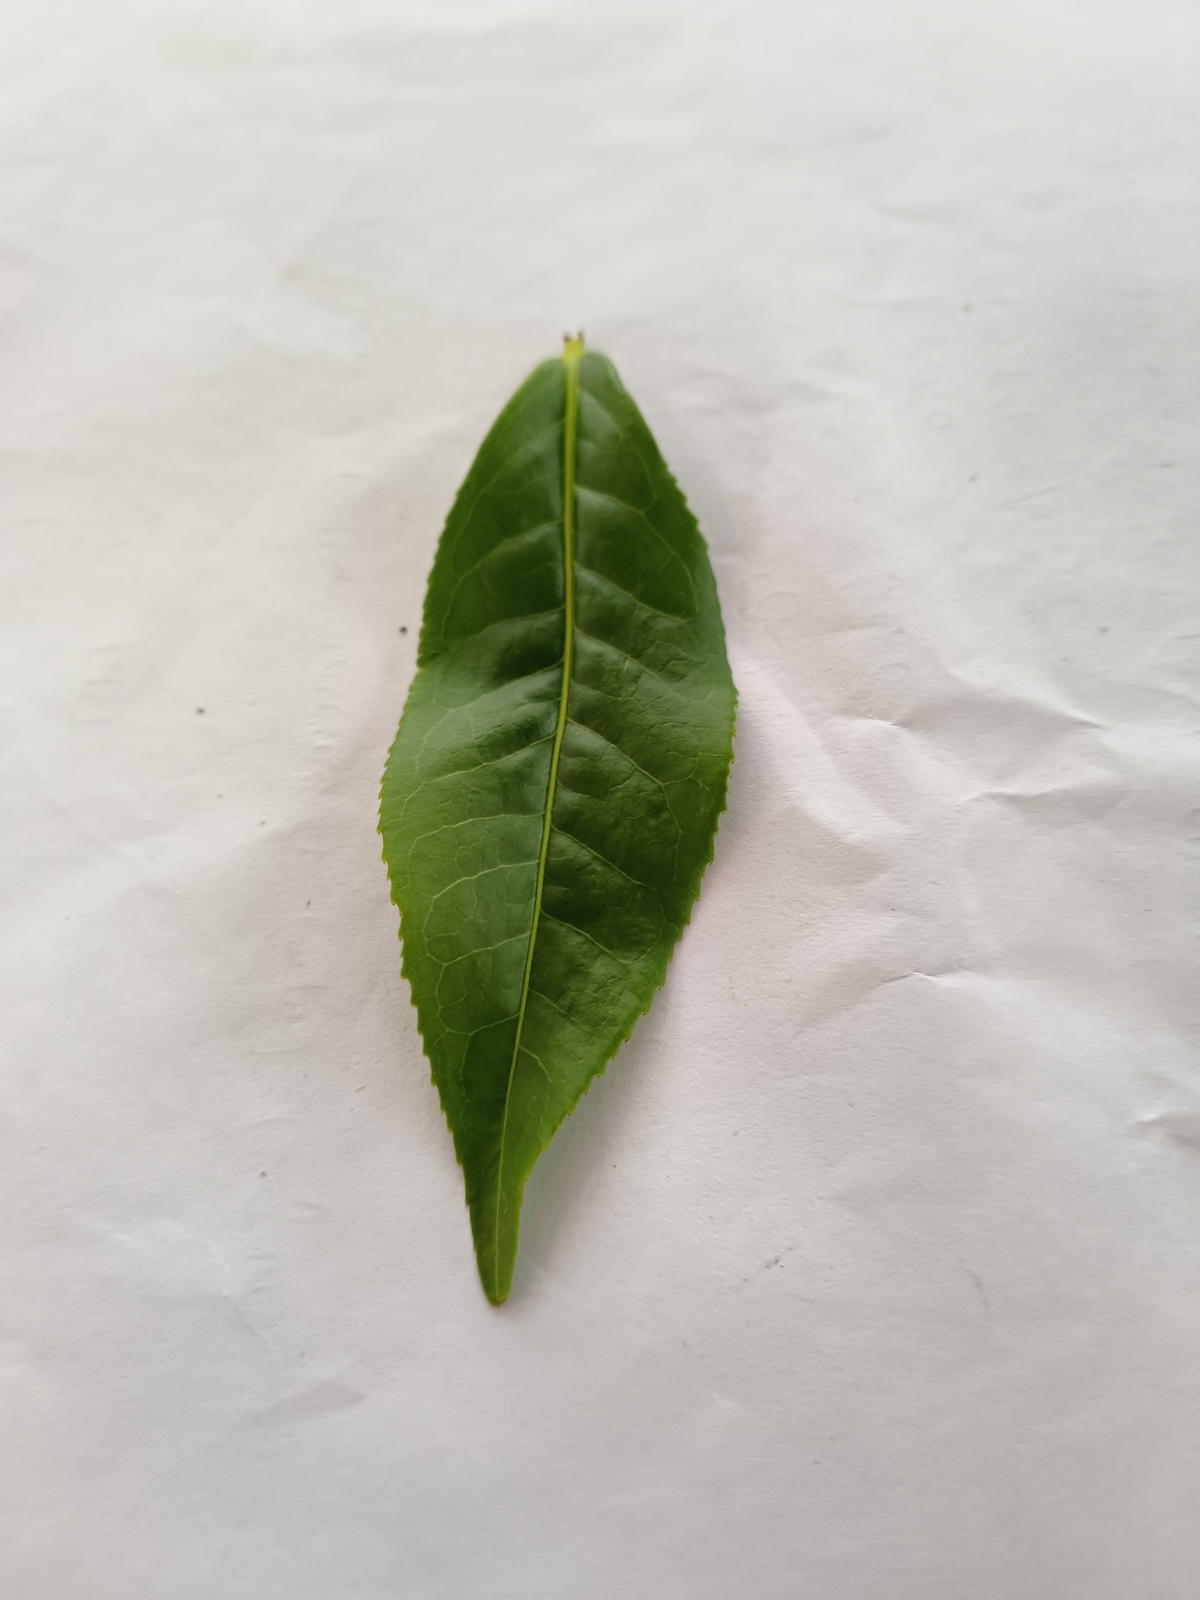
Label: Healthy leaf